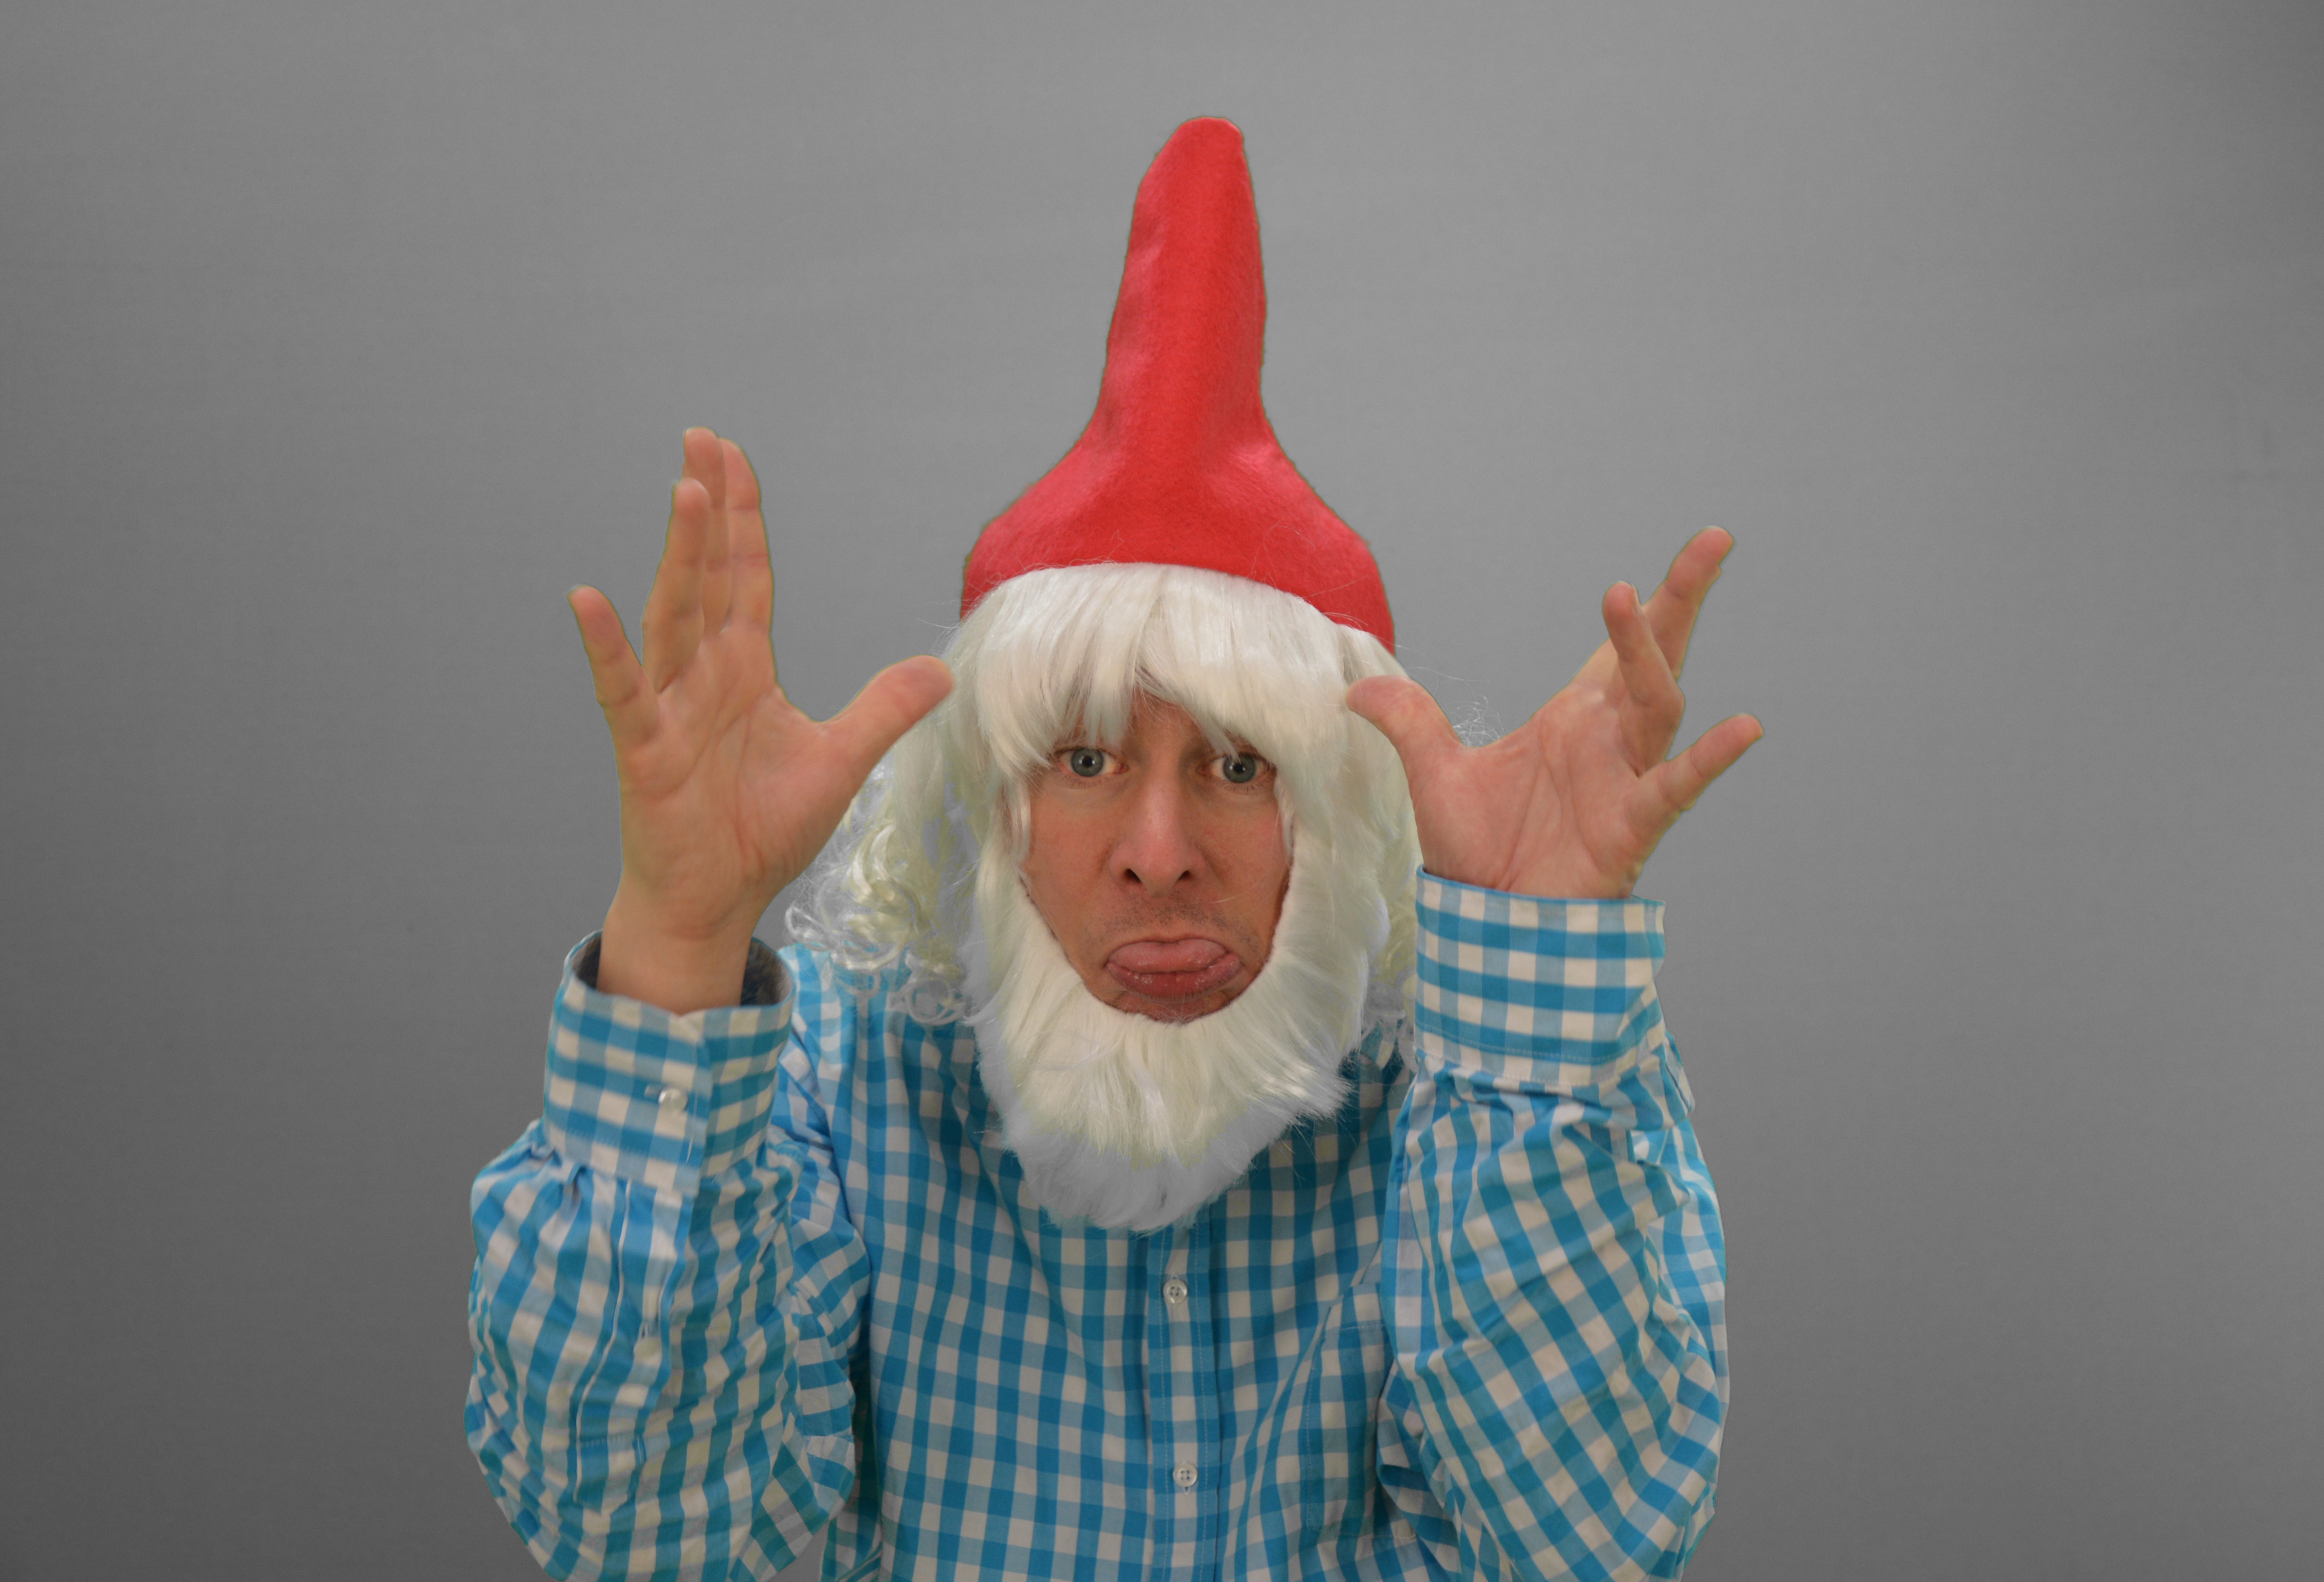
hand, sweet, cute, monument, statue, finger, toy, fabric, sculpture, art, bart, cap, figurine, funny, humor, cheeky, dwarf, gnome, munich, emotion, imp, irony, comedy, white beard, kobold, garden figurines, garden gnome, bearded, bavarian, blue white, making a face, eleven, satire, christmas elf, bah, make fun of, not taken seriously, oktoberfest dwarf